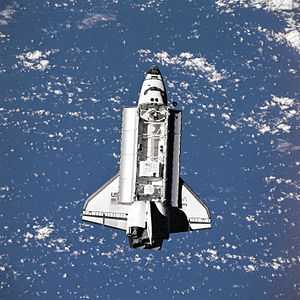
Rumfærge-programmet / Rumfærgemissioner / 1980'erne
Discovery i rummet.
Rumfærge-programmet blev planlagt under Nixons præsident periode i 1969 og første flyvning med NASAs rumfærge var i 1981.